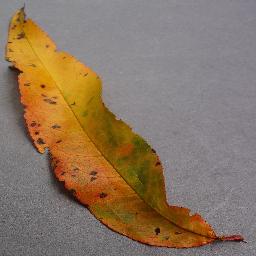
Label: Peach___Bacterial_spot